The Daltons Ride Again

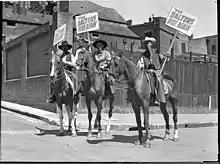
Promotion for the film

The Daltons Ride Again is a 1945 American Western film directed by Ray Taylor starring Alan Curtis, Lon Chaney Jr., Kent Taylor and Noah Beery Jr. The movie was made by Universal Pictures and the supporting cast features Milburn Stone ("Doc" in the subsequent television series "Gunsmoke") and Douglas Dumbrille.